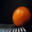
Label: orange